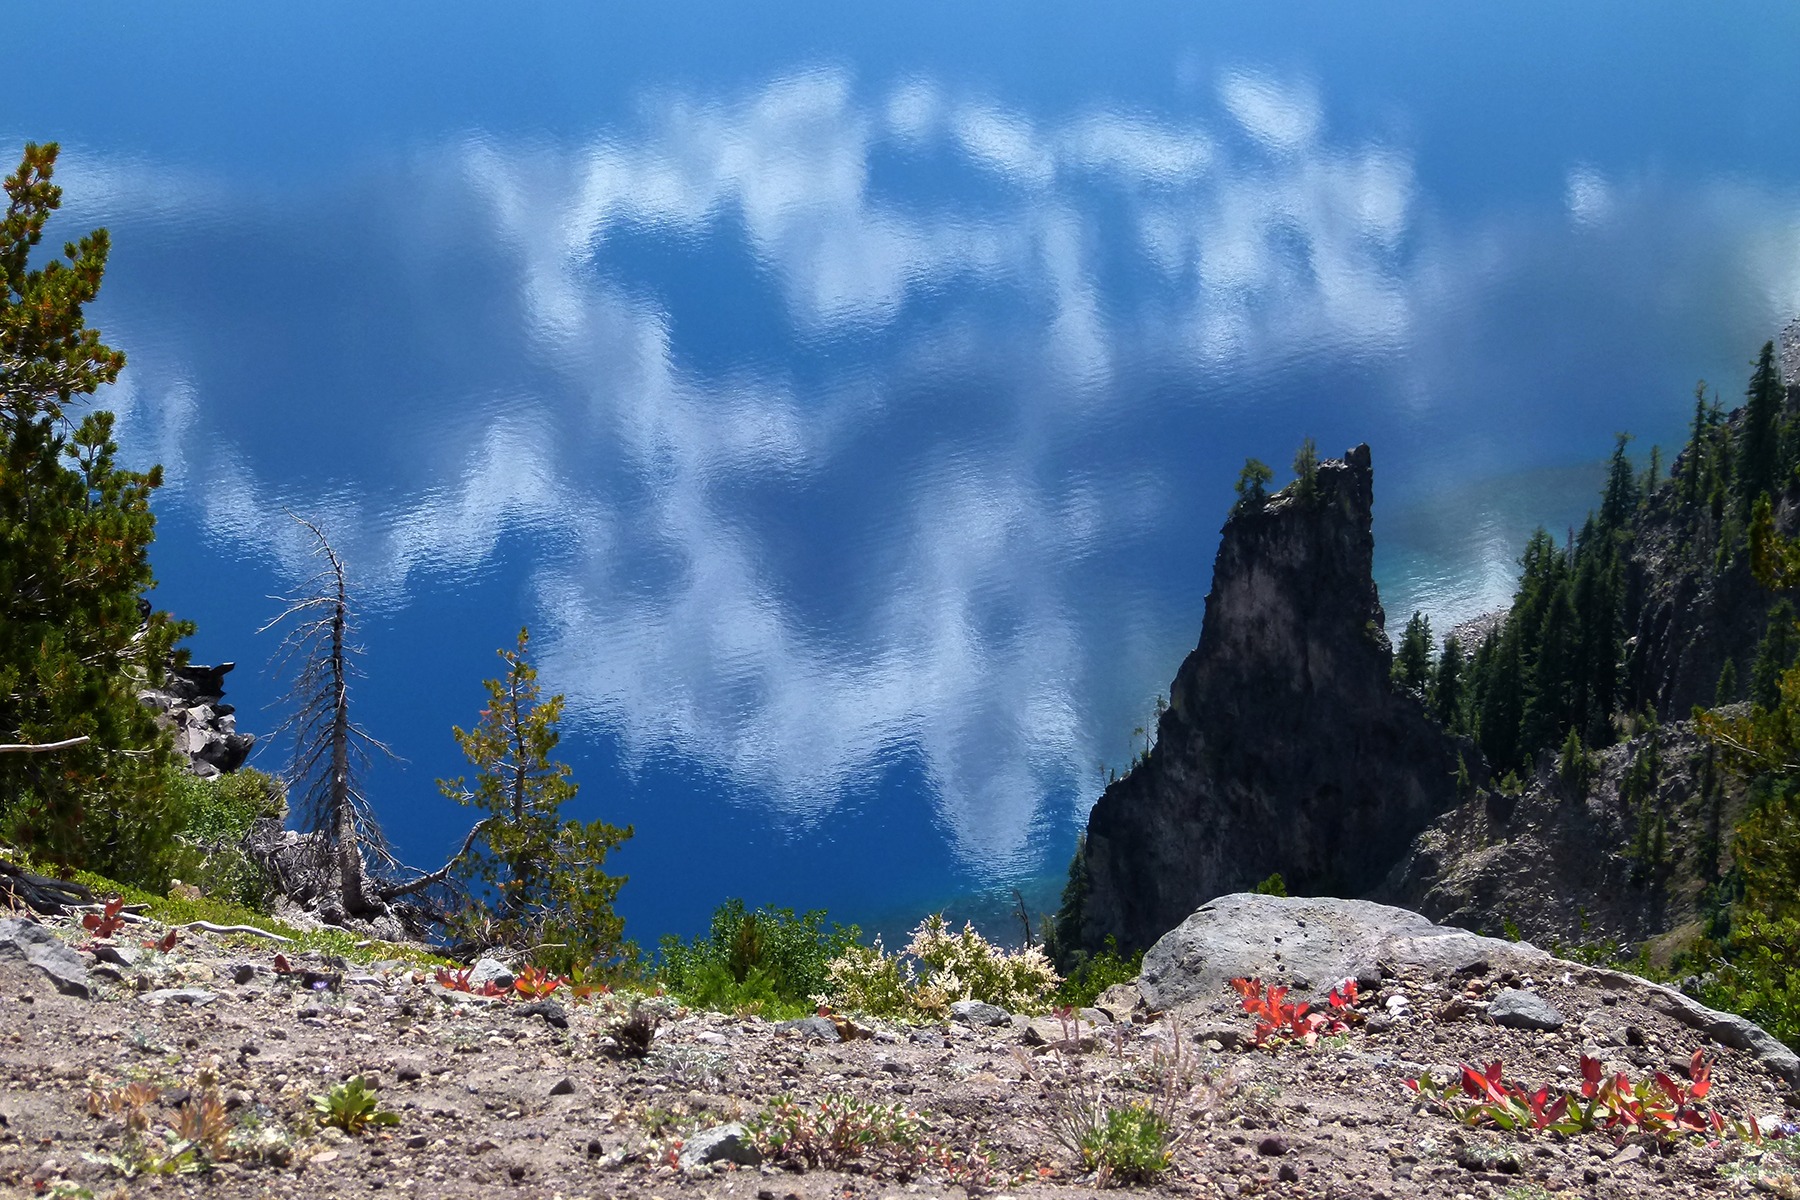
landscape, tree, water, nature, rock, wilderness, walking, mountain, cloud, hiking, trail, hill, lake, adventure, valley, mountain range, shoreline, cliff, autumn, park, scenery, blue, terrain, national park, ridge, summit, trees, rocks, clouds, geology, alps, backpacking, plateau, mirroring, landform, mountain pass, geographical feature, mountainous landforms, steep bench